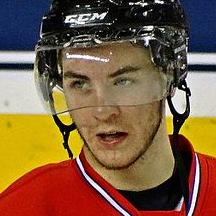
Age: 17